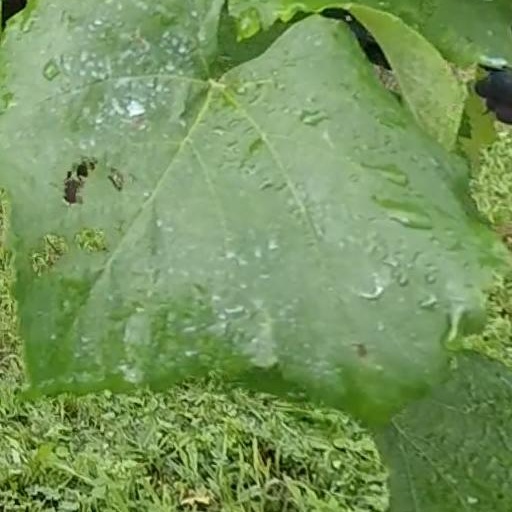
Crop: grape